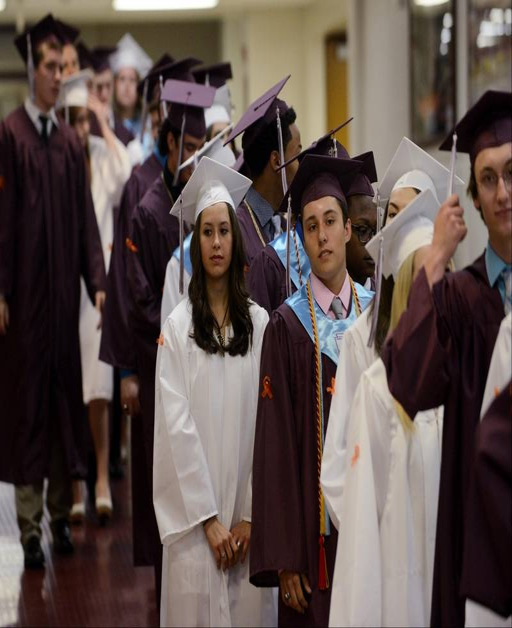
images from the graduation at the school .